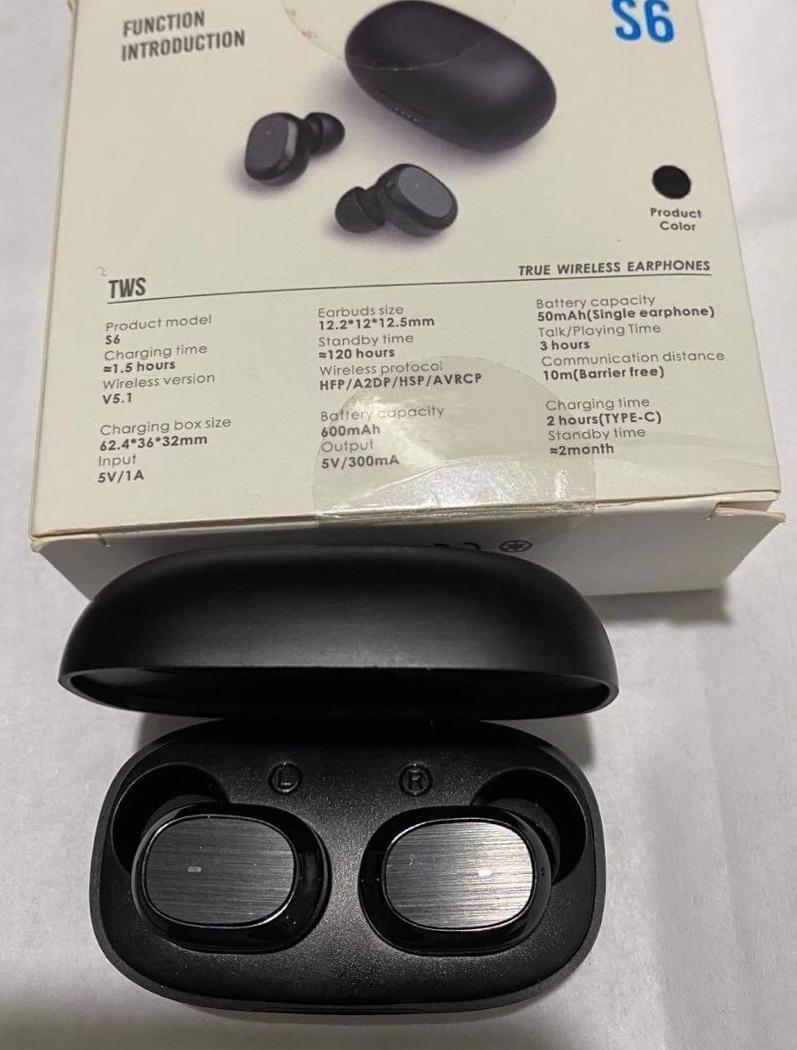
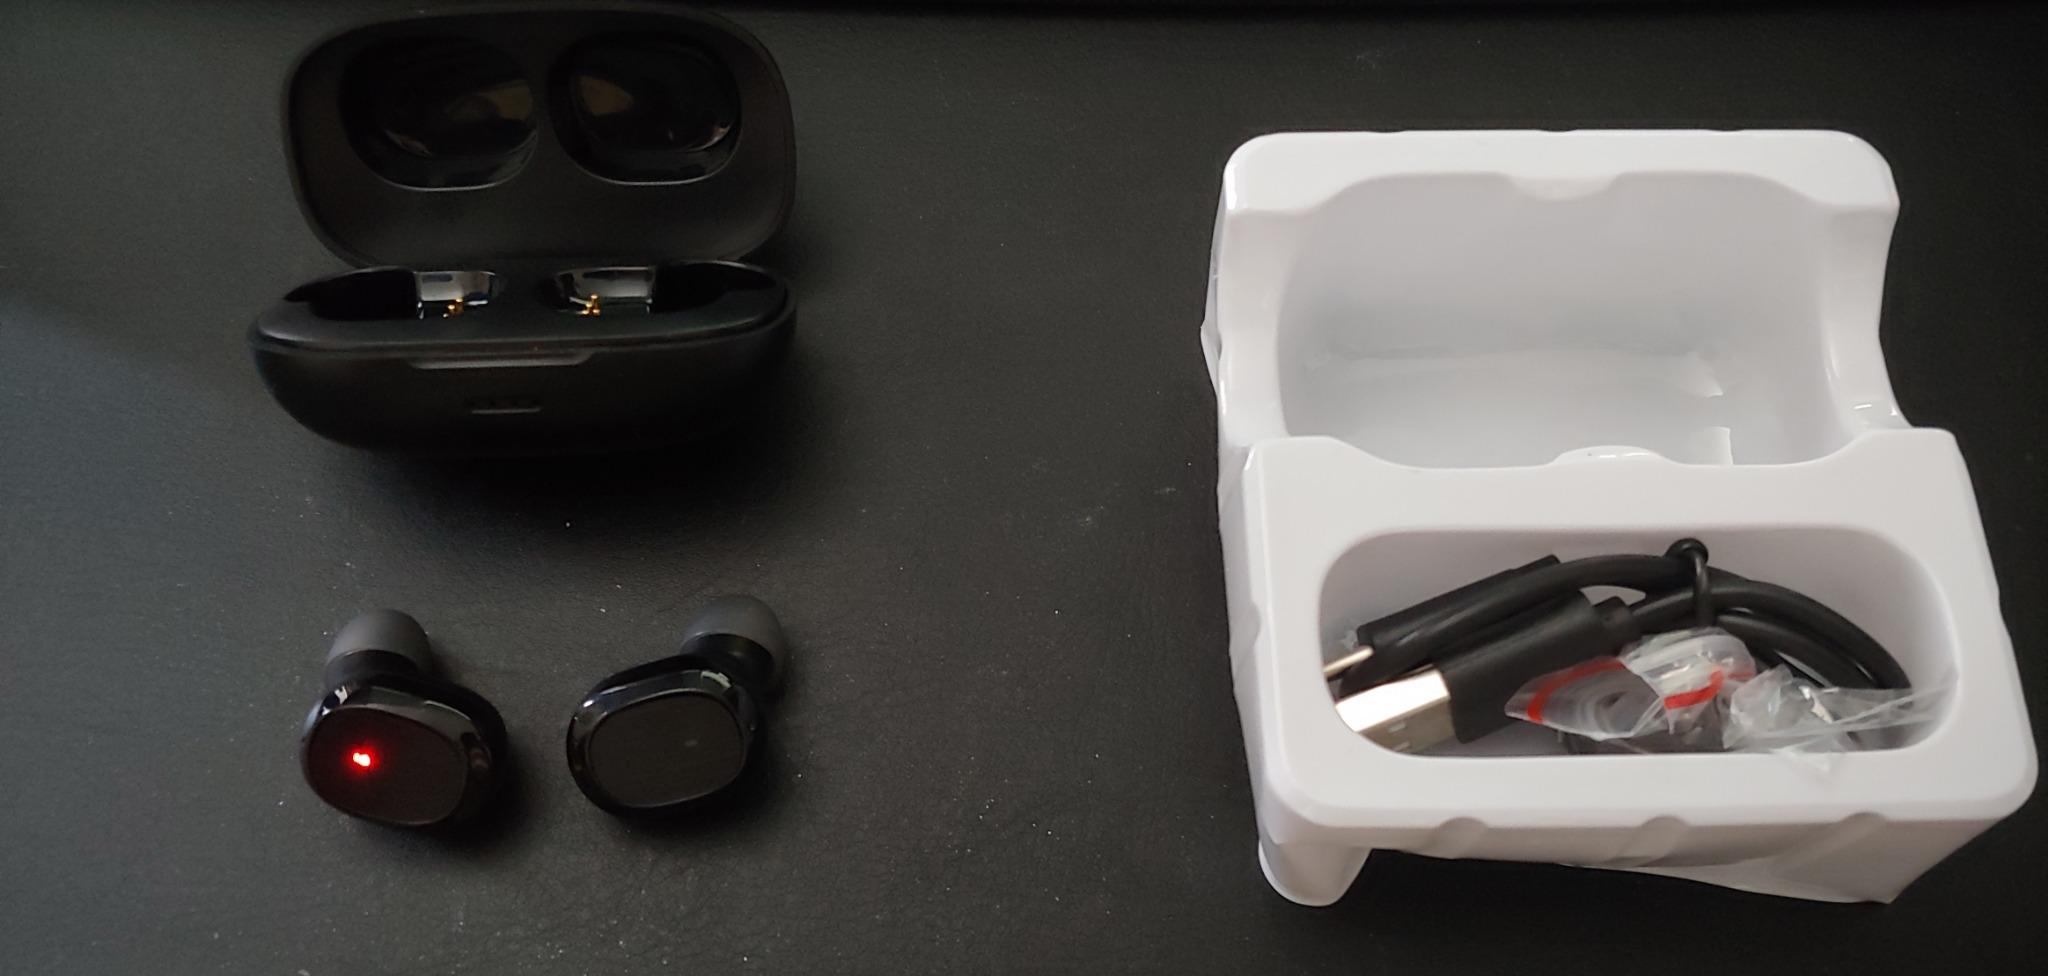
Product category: earbuds
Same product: yes